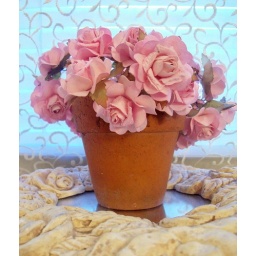
some pink flowers in a very old terra cotta pot.